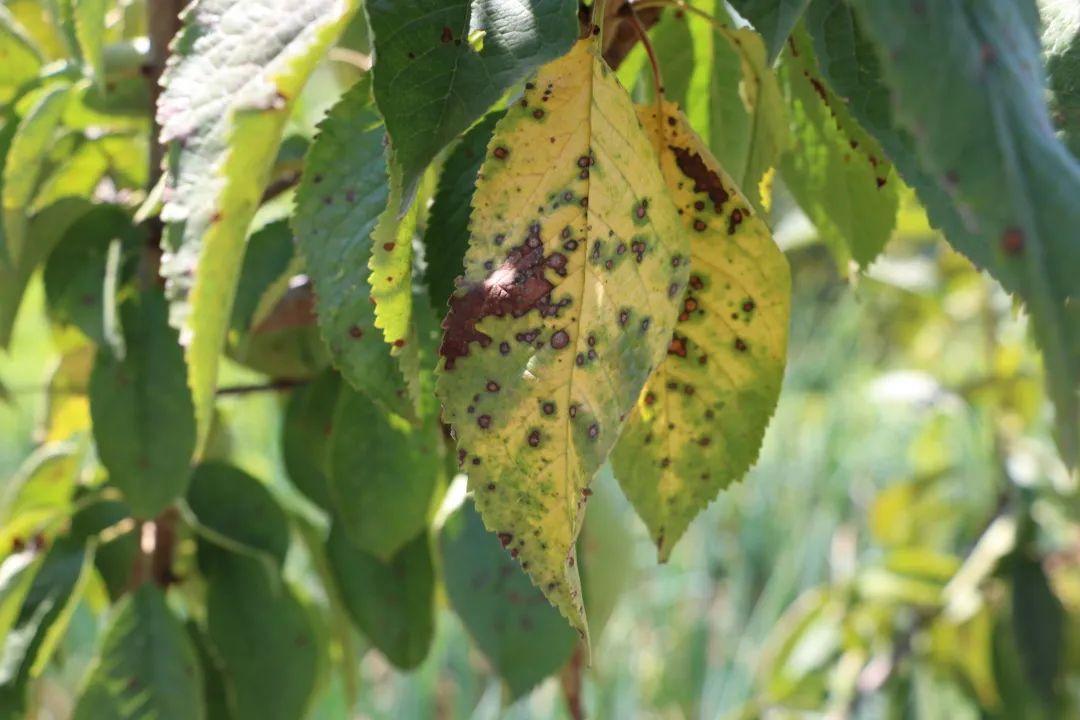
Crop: cherry
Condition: spot